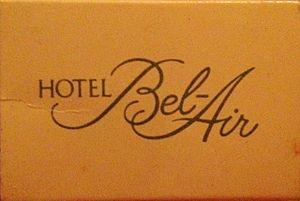
L'Hôtel Bel-Air est situé dans le quartier de Bel Air à Los Angeles, à quelques km du Sunset Boulevard. C'est un des dix hôtels de luxe gérés par Dorchester Collection, appartenant à un fonds d'investissement de Brunei. Il dispose de 58 chambres et 45 suites.